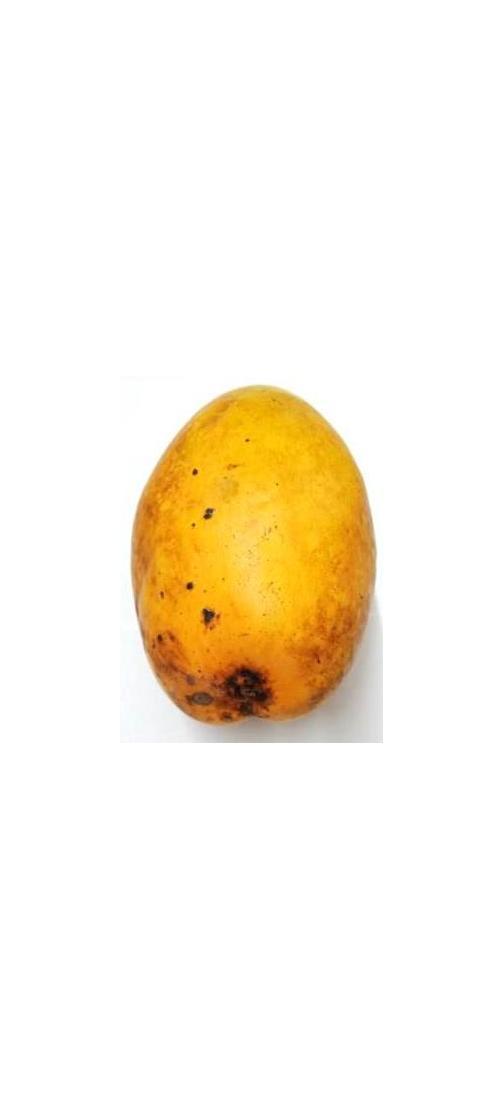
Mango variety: Bari-11